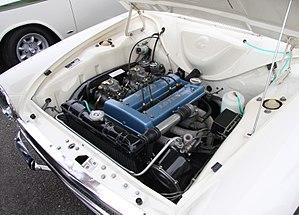
La Lotus Cortina, de son vrai nom Ford Cortina Lotus, est une voiture sportive construite par Lotus Cars entre 1963 et 1966 à la demande de Ford UK pour participer aux Championnats britanniques des voitures de tourisme et le Championnat d'Europe des rallyes. Elle est dérivée de la Ford Cortina produite depuis 1962 et a été commercialisée par le réseau Ford.